Tornadoes of 2017

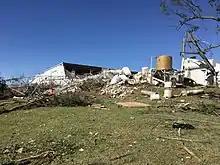
EF2 damage to a metal truss tower and an industrial building in Spartanburg, South Carolina.

During the early morning hours of August 6, a high-end EF2 tornado touched down in the southeastern part of Tulsa, Oklahoma, forming along the leading edge of a bow echo within the eastern segment of a mesoscale convective complex that began sweeping through the state on the evening of August 5. The tornado began at 1:19 a.m. CDT (06:19 UTC) in a residential neighborhood east of South Harvard Avenue and south of East 36th Street South. Damage at the beginning of the path consisted of snapped trees and tree limbs and was rated EF1. The tornado crossed South Yale Avenue, causing additional EF1 damage as wooden power poles were snapped. A nearby 10-story mid-rise Charles Schwab Corporation office building had minor exterior damage and a few broken windows. The tornado then reached high-end EF2 strength as it moved down East 41st Street, damaging or destroying numerous businesses in this area. A T.G.I. Friday's location in the Highland Plaza shopping district sustained collapse of its roof and exterior walls, and at least 8 people had to be rescued from that location. A dentist's office sustained major structural damage, while a Chipotle, a Whataburger, and an AT&T store had their roofs ripped off. The tornado caused infrastructure damage to the BOK Financial Corporation's operations center, disabling its online, mobile and automated telephone systems. Several other businesses and structures sustained major damage in this area, a large billboard was blown over, and vehicles were flipped. Damage to ten of the affected businesses in the Highland Plaza district was so severe that city management designated them to be condemned. Just past this area, the tornado struck the 18-story Remington Tower office building along Skelly Drive. The tower sustained major damage to its facade and exterior, and had many windows blown out. A nearby hotel was also damaged. Continuing eastward, the tornado entered an industrial area of southeastern Tulsa. An industrial building along East 42nd Street sustained EF2 damage, losing its roof and large portions of its masonry exterior walls. Beyond this point, the tornado weakened to EF1 intensity as it moved along an east-southeasterly path through industrial areas, causing minor to moderate damage to warehouses and industrial buildings. Structures in this area had roofing and paneling removed, and some had portions of exterior walls blown out. Power poles were snapped as well. Continuing at EF1 strength, the tornado crossed South Memorial Drive and impacted a residential neighborhood, where trees and tree limbs were downed and homes had windows blown out. The EF1 tornado then crossed South Mingo Road into another industrial area, where several industrial buildings were damaged. Crossing U.S. Route 64 and following East 51st Street South to the east, the tornado continued to produce EF1 damage as a motel and an industrial building sustained damage, and several trees and power poles were downed before the tornado dissipated near the intersection of East 51st Street South and South 145th East Avenue. A total of 30 people were injured by the tornado.